Cymbidium suave

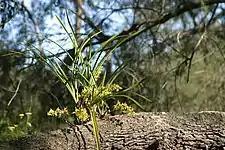
Habit

"Cymbidium suave" is an epiphytic herb that forms clumps of grass-like leaves but lacks prominent pseudobulbs. It has stems long and wide covered with overlapping leaf bases. There are between four and eight strap-shaped leaves long and wide on each stem. Between five and fifty strongly scented, olive green to dark or brownish green flowers long and wide are borne on an often arching flowering stem long. The sepals are long and wide and the petals are long and wide. The labellum is long and wide and faintly divided into three lobes. Flowering occurs between August and January.